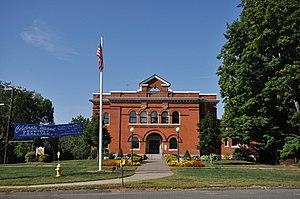
Tolland est une ville américaine située dans le comté de Tolland au Connecticut.